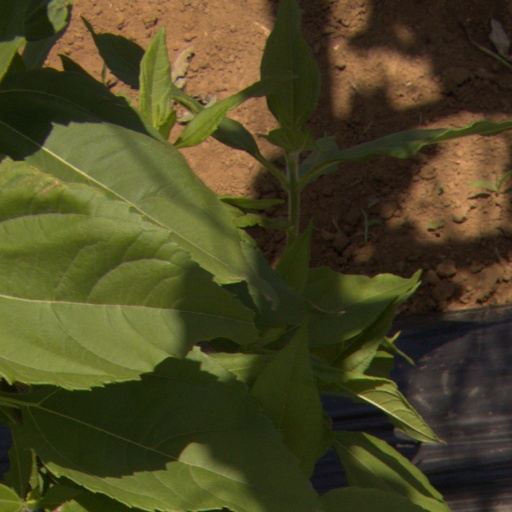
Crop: Jerusalem artichoke